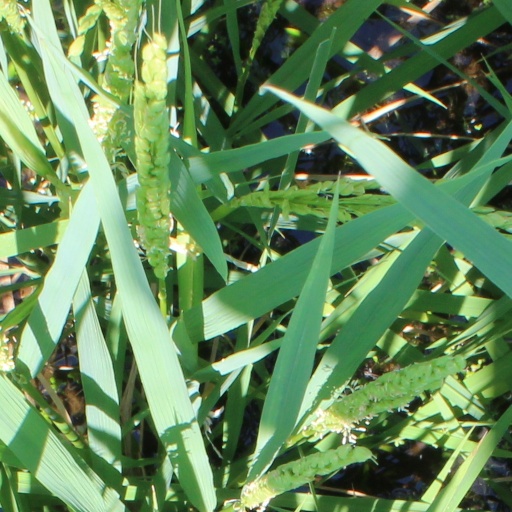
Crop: rice